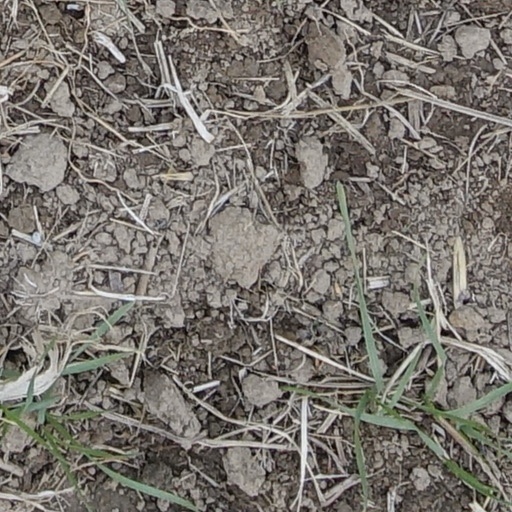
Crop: wheat